Olumide Oyedeji

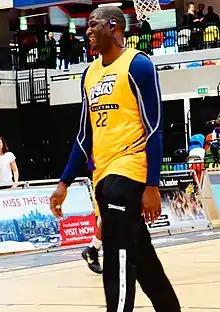
Olumide Oyedeji warming up for the London Lions

Olumide Oyedeji (born 11 May 1981) is a Nigerian former professional basketball center. He is now President of Hoops N' Read basketball club.